Speculative fiction by writers of color

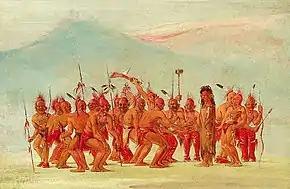
Dance to the Berdache by George Catlin

Chinese American author, Ken Liu, was born in China but immigrated to the US at age 11, has not only translated numerous Chinese science fiction novels into English, (including "Three Body Problem" by Liu Cixin, which became the first Asian novel to with the Hugo Award for Best Novel in 2015), but has also won the Hugo, Nebula, Locus and other awards for his short stories and novels.